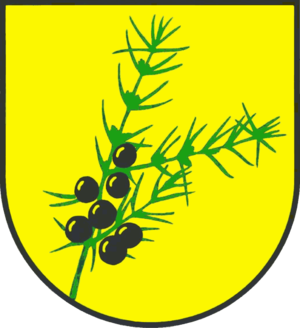
Jörl est une commune de l'arrondissement de Schleswig-Flensbourg, Land de Schleswig-Holstein.